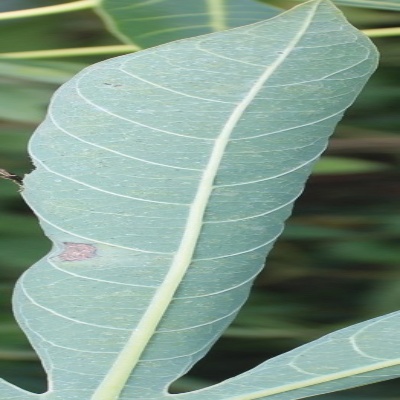
Crop: Cassava
Condition: bacterial blight